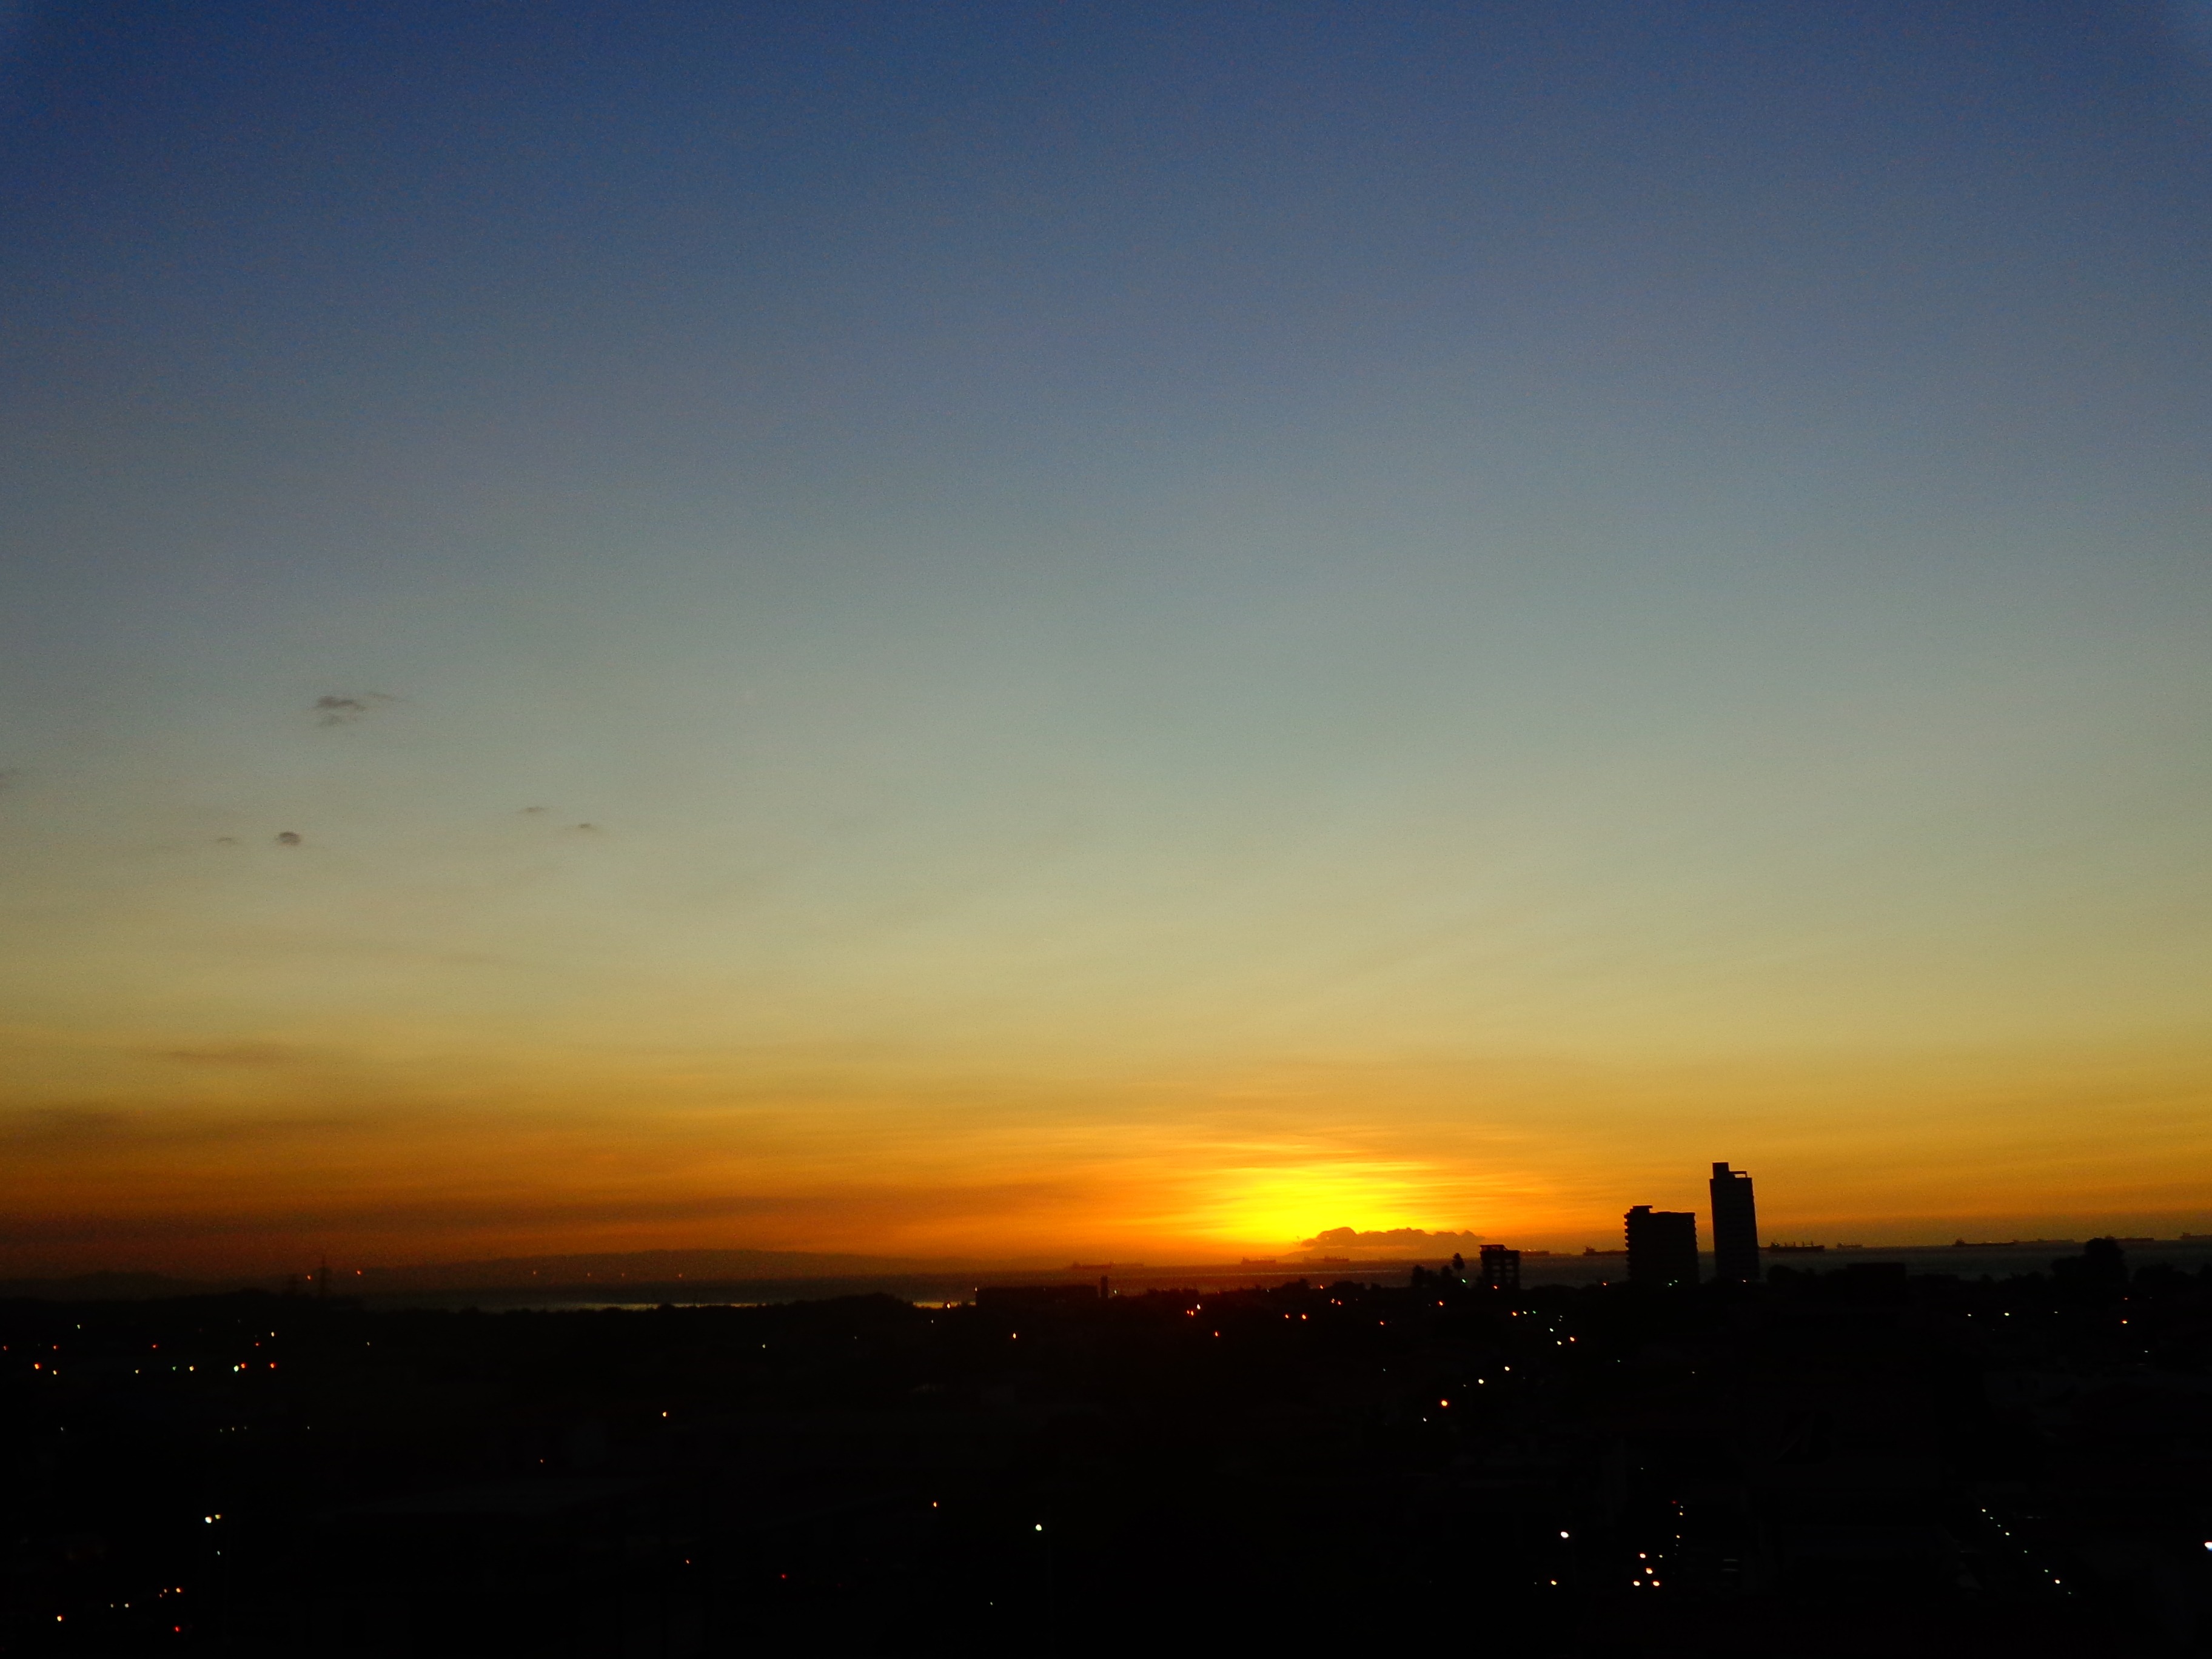
sea, horizon, cloud, sky, sun, sunrise, sunset, sunlight, morning, dawn, atmosphere, dusk, evening, dairy, afterglow, atmospheric phenomenon, atmosphere of earth, red sky at morning, from the window